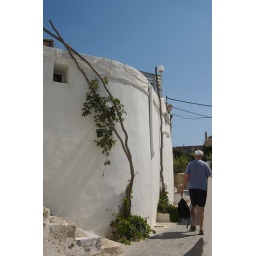
White wall in back street Lindos